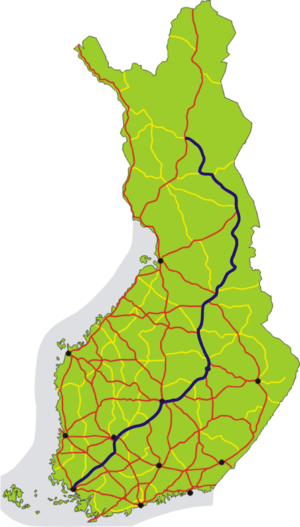
Carte de la Route européenne 63 en Finlande en bleu foncé. L'E63 relie Sodankylä à Turku en 1,100 kilomètres.
La route européenne 63 est une route reliant Sodankylä à Turku qui traverse la Finlande du sud au nord sur un trajet souvent parallèle à la E75.